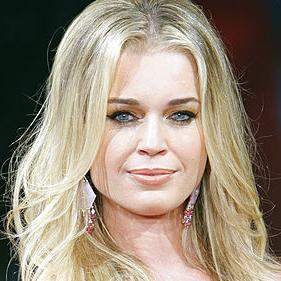
Age: 39